Carl Ablett

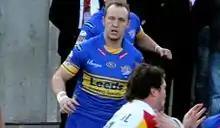
Ablett playing for the Leeds Rhinos

Ablett played in the 2009 Super League Grand Final victory over St. Helens at Old Trafford.